Kitab kuning

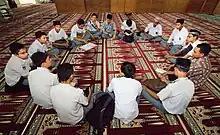
A mentoring session in pesantren. Kitab kuning is often employed and translated during such activities.

In Indonesian Islamic education, Kitab kuning refers to the traditional set of the Islamic texts used by the educational curriculum of the Islamic seminary in Indonesia, especially within the madrasahs and pesantrens. Coverage of kitab kuning extends from the principles of Islamic jurisprudence ("usul al-fiqh"), Islamic creeds ("aqidah"), Islamic ethics ("akhlaq"), science of Islamic mysticism ("tasawwuf"), sciences of Arabic language, science of Qur'anic recitations ("tajwid"), hadith studies, tafsir, Qur'anic studies to social sciences. It is also known as "kitab gundul" (lit: bare book) due to the content in the Arabic language does not employ vowel marks ("harakat"), unlike the Qur'an. Therefore, mastering of kitab kuning is considered to require a substantial amount of time. Collections of the Islamic texts employed as kitab kuning may vary, depending on the type of institution, individual schools, kyai, and region, with certain prerequisite materials such as "Tafsir al-Jalalayn".